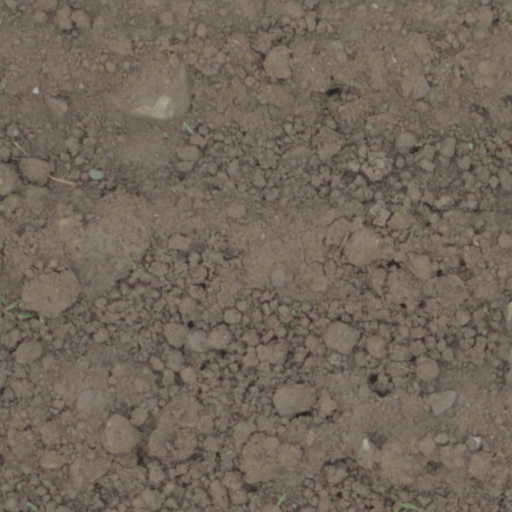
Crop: wheat